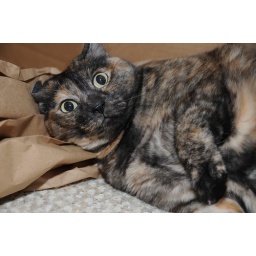
christmas in our house includes the cats playing in the boxes for hours